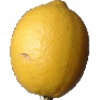
Label: Lemon 1